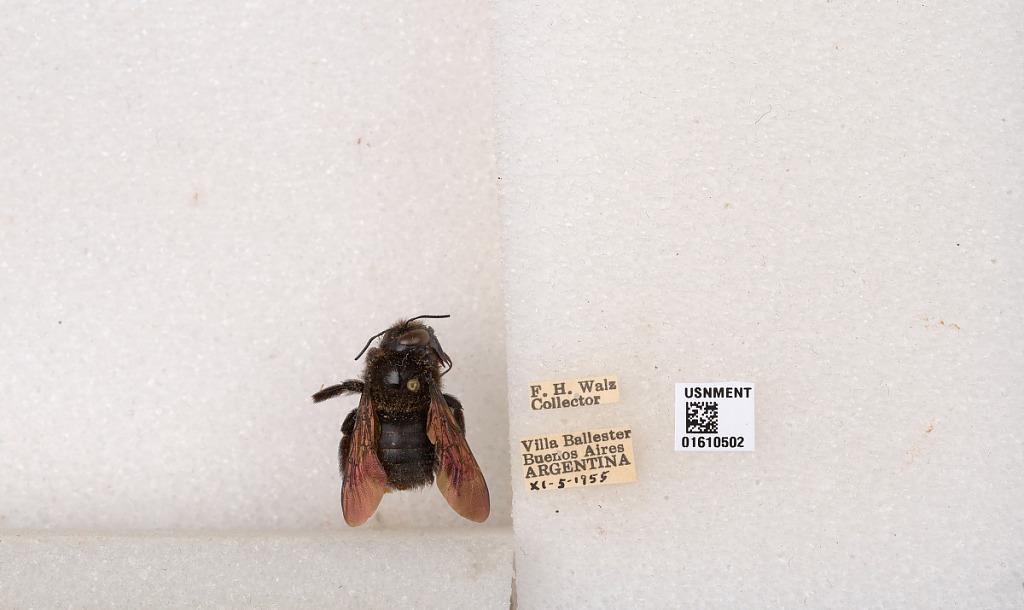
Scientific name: Xylocopa (Stenoxylocopa) artifex Smith
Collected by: F. Walz
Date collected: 1955-11-5
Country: Argentina
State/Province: Buenos Aires
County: Partido de General San Martin
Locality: Villa Ballester
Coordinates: -34.55, -58.5628